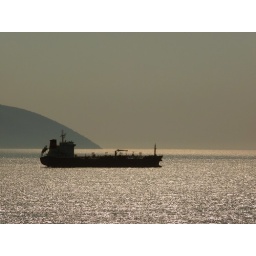
ship and the golden sea in vlora